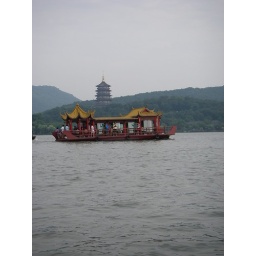
a boat crossing to the thee mirror pond in the middle of the lake